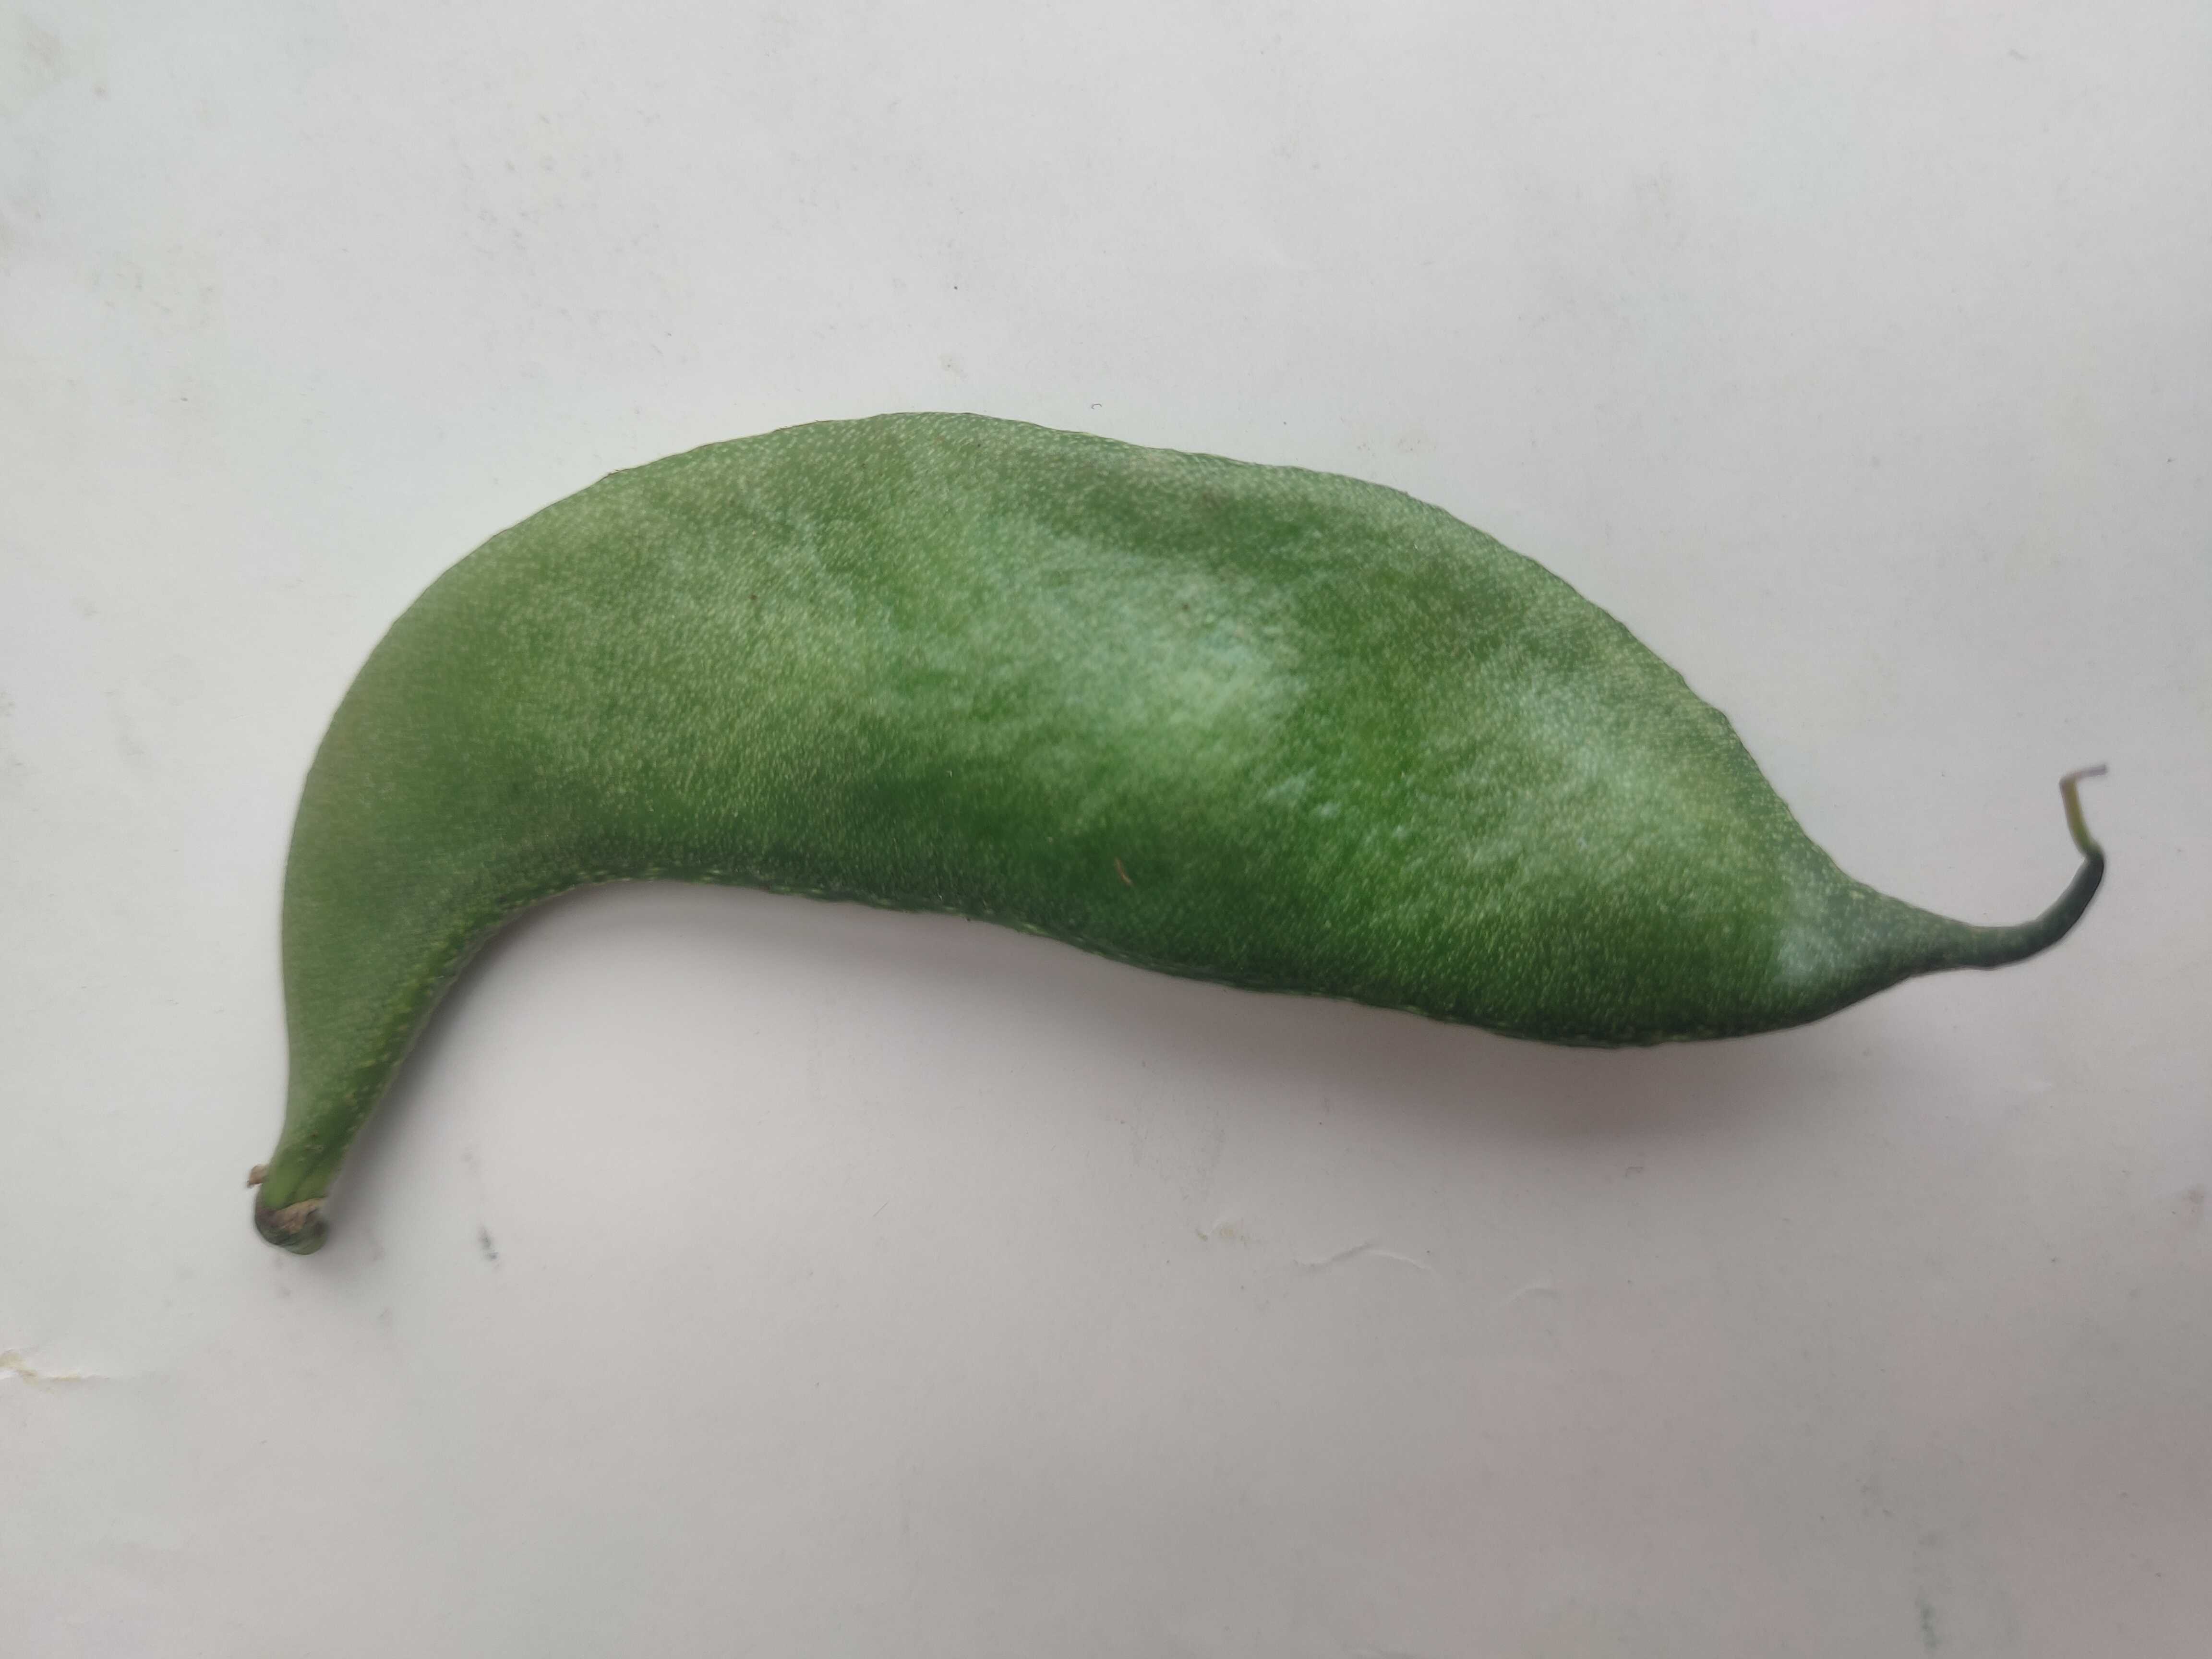
Label: Lablab purpureus